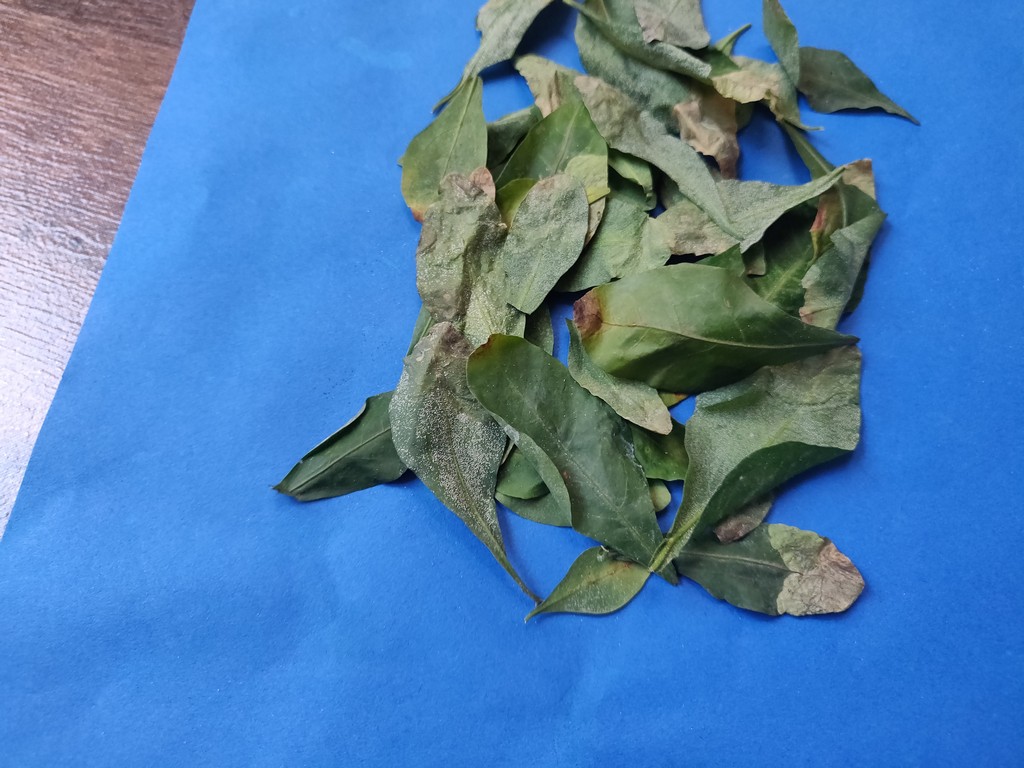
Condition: Unhealthy
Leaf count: multiple
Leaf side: unknown